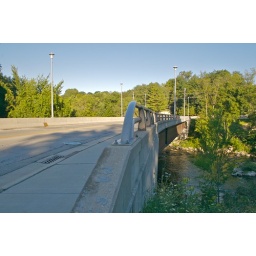
Falls bridge near Falls road and 12th Ave, in Grafton, WI.